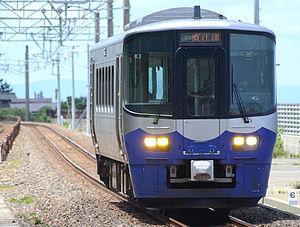
La ligne Nihonkai Hisui est une ligne ferroviaire de la compagnie Echigo Tokimeki Railway située dans la préfecture de Niigata au Japon. Elle relie la gare d'Ichiburi à Itoigawa à la gare de Naoetsu à Jōetsu.